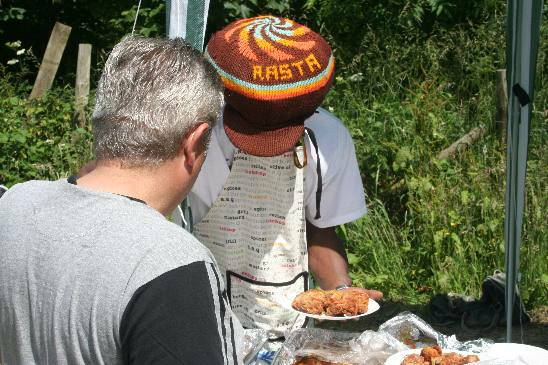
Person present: Yes